Albanians in Montenegro

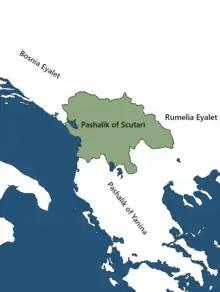
At its peak during the reign of Kara Mahmud Bushati The Shkodra pashalik controlled most of Montenegro.

A period of Albanian semi-independence started in the 1750s with the Independent Albanian Pashas. In 1754 the autonomous Albanian Pashalik of Bushati family would be established with center the city of Shkodra called Pashalik of Shkodra.